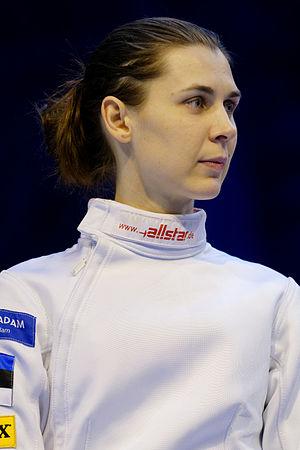
Irina Embrich au Challenge international de Saint-Maur 2013, un tournoi de la Coupe du monde épée dames.
Le sport en Estonie joue un rôle important dans la culture estonienne. La première participation du pays en tant que nation a lieu aux Jeux olympiques d'été de 1920, bien que son Comité national olympique ne soit créé qu'en 1923. Les athlètes estoniens ont participé à tous les Jeux olympiques jusqu'à ce que le pays soit été annexé par l'Union soviétique en 1940. L'Estonie a remporté la plupart de ses médailles olympiques en haltérophilie, lutte, et ski de fond.
Irina Embrich née Zamkovaja est une escrimeuse estonienne née le 12 juillet 1980 à Tallinn et pratiquant l'épée.